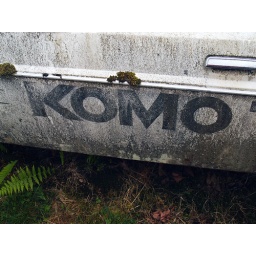
Remains of Car 5, an ex-KOMO TV car near Mt. St. Helens, photographed May 18, 2007